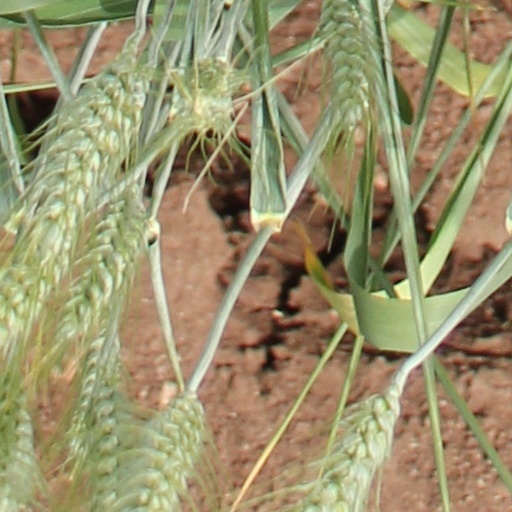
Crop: wheat